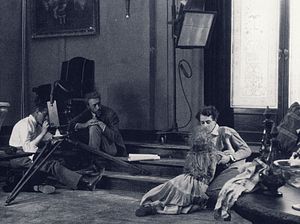
Julius Jaenzon / Filmografi / Udvalgt fotografering
Mauritz Stiller (t.h. for kameraet) og Julius Jaenzon, i 1922 ved indspillingen af Gunnar Hedes saga
Julius Jaenzon, var en svensk filmfotograf og instruktør.